Kaathadi

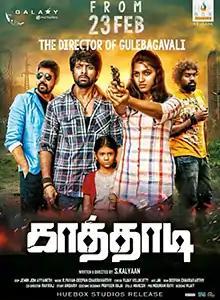
Theatrical release poster

Kaathadi ( Kite) is a 2018 Indian Tamil-language action film written and directed by Kalyaan. The film stars Avishek Karthik, Dhansika, and Baby Sathanya, with Daniel Annie Pope, Rajendran, Kaali Venkat, John Vijay, Kota Srinivasa Rao, and Sampath Raj in supporting roles. Featuring music composed by newcomers Pavan and Deepan, the film began production during August 2015 and was released in India on 23 February 2018.